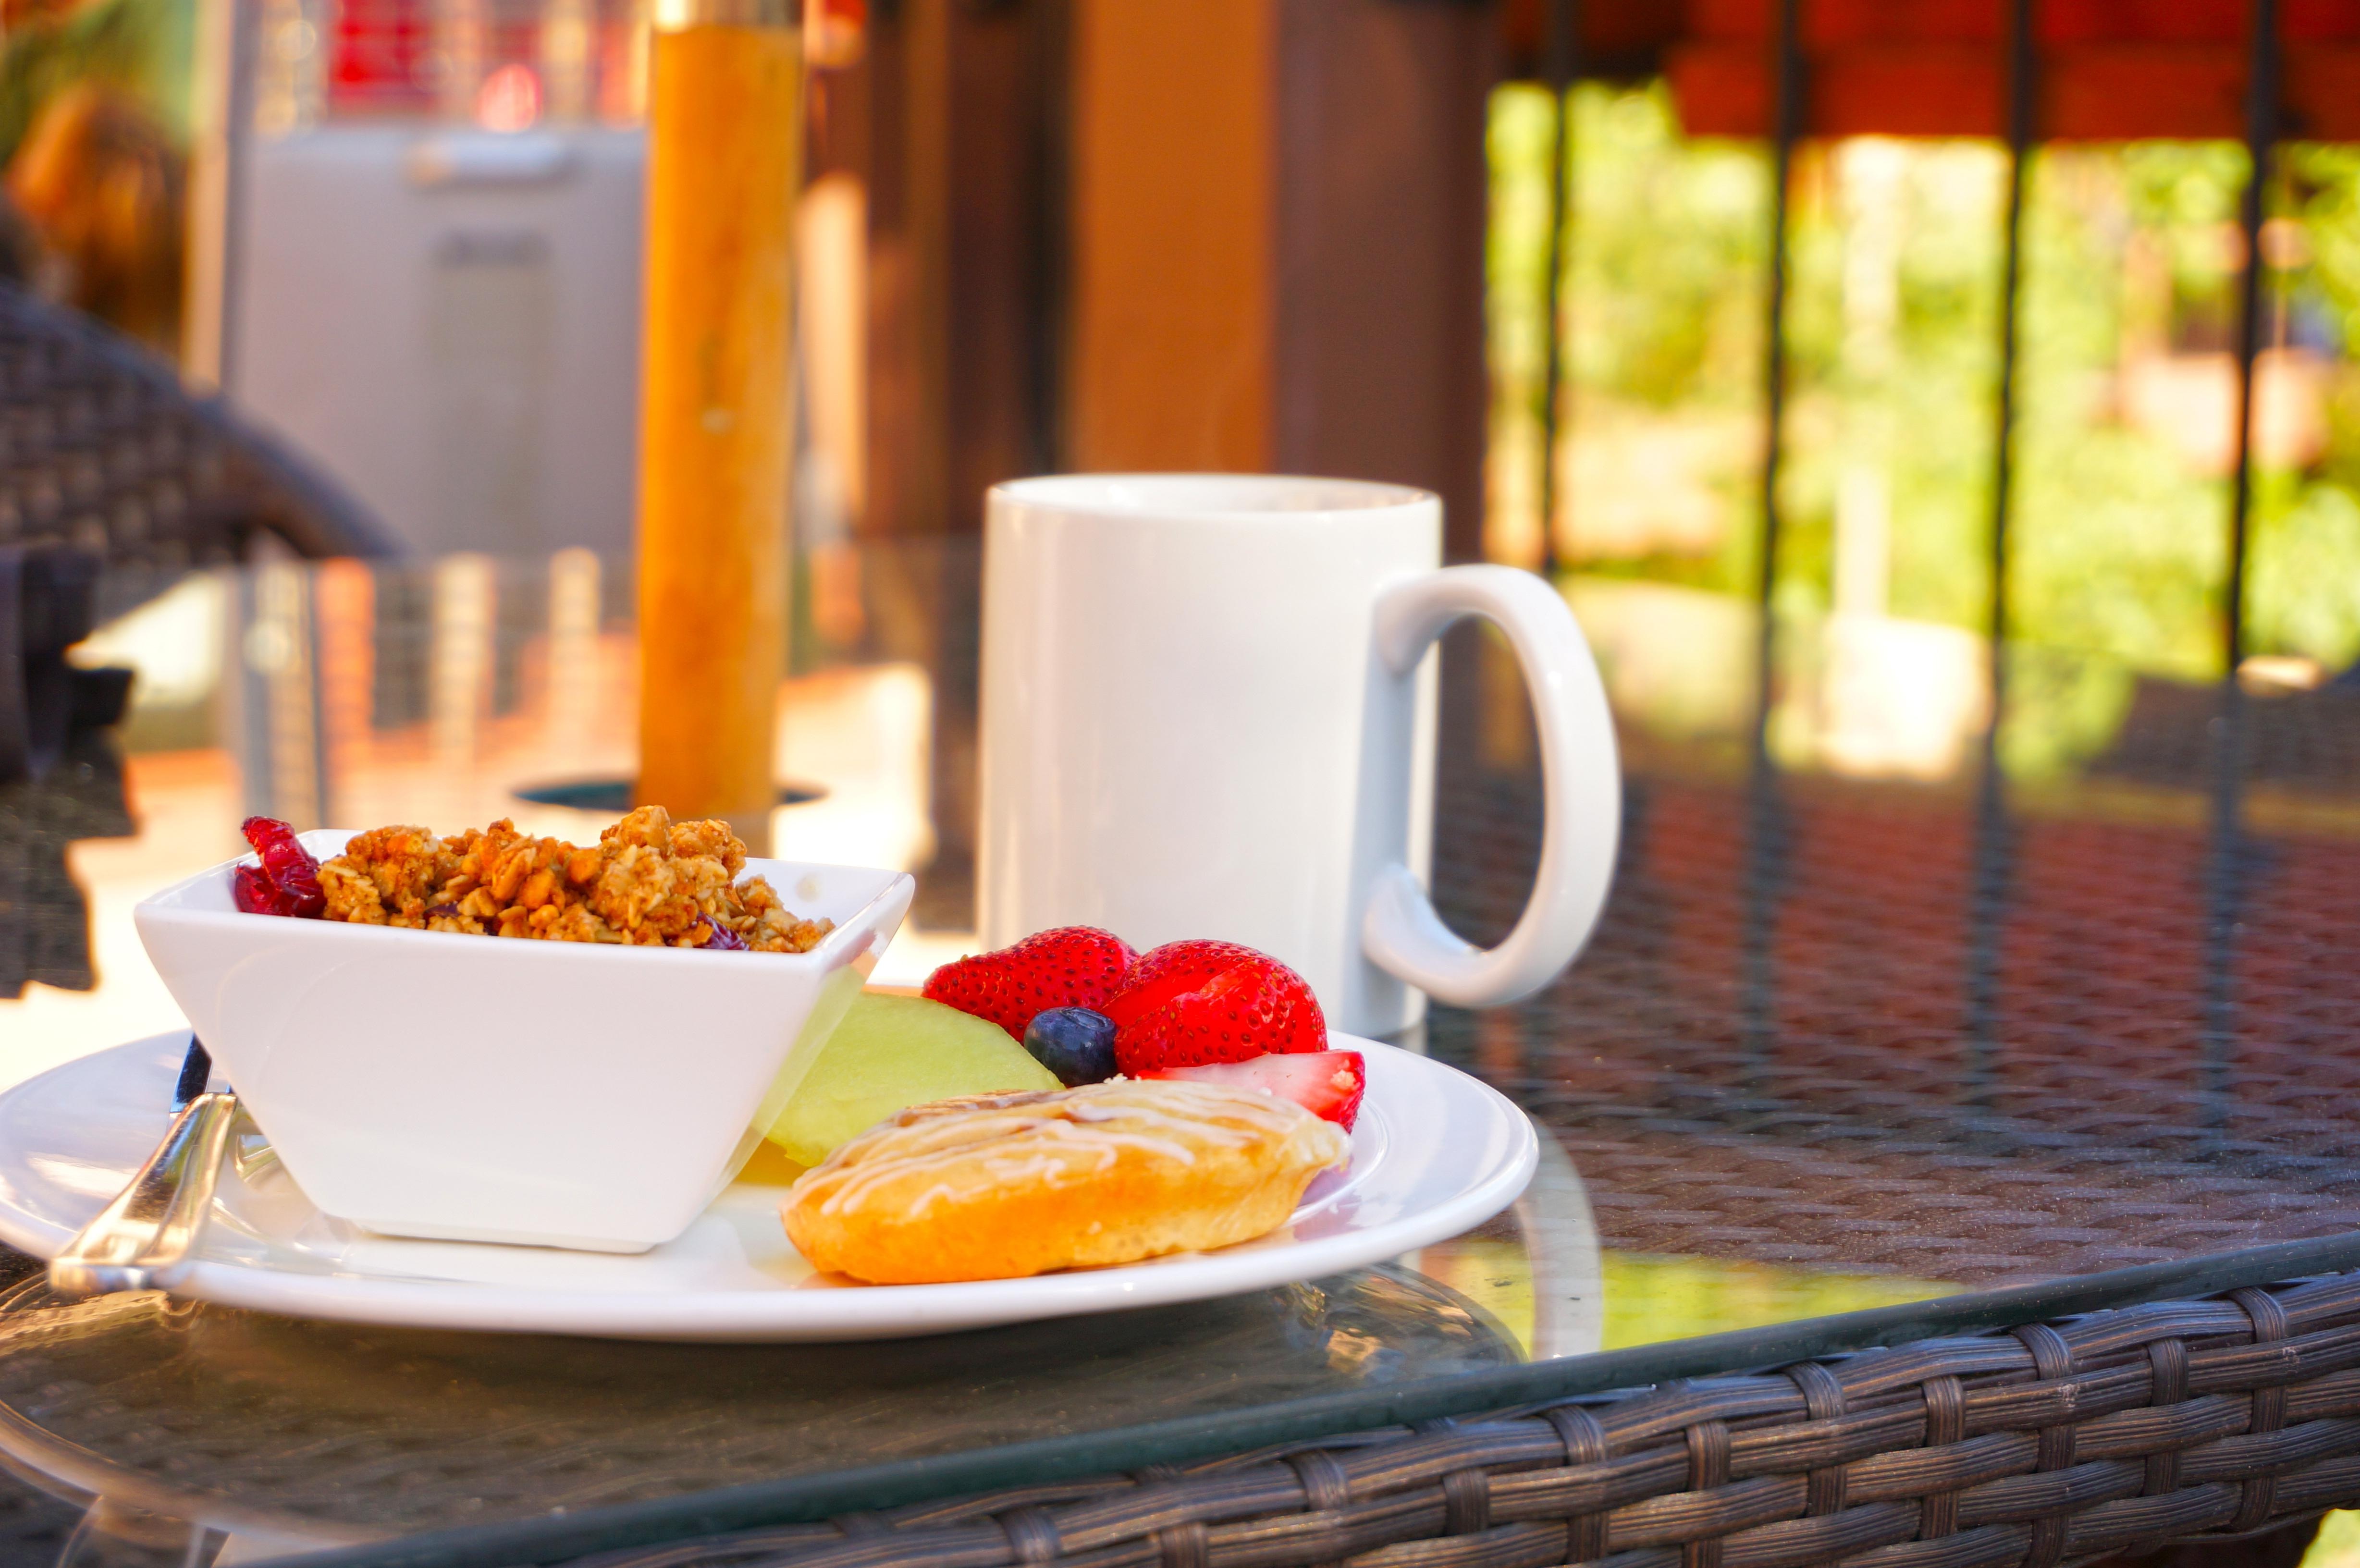
coffee, restaurant, dish, meal, food, produce, breakfast, lunch, cake, strawberry, muffin, brunch, sense